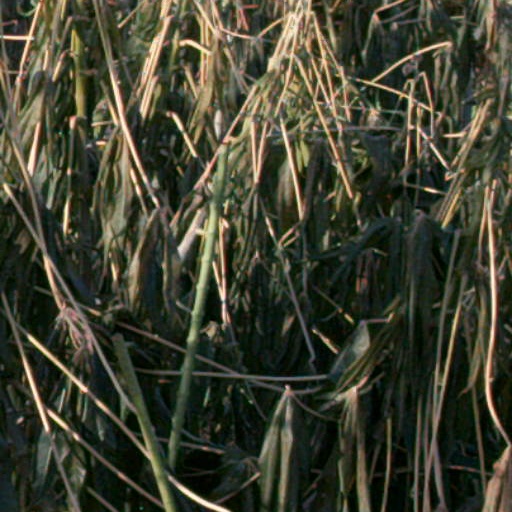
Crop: cassava